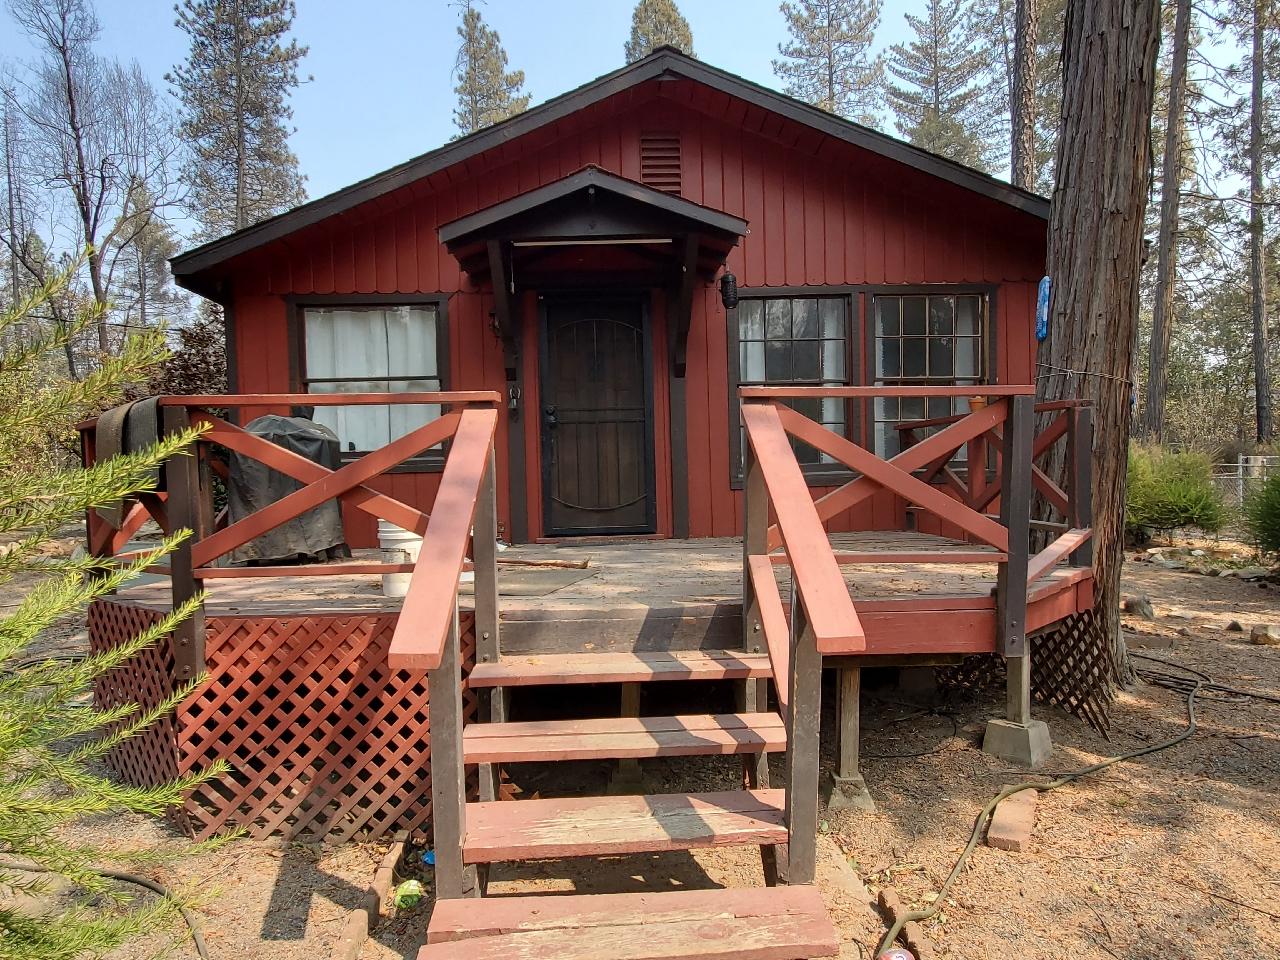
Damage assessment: no_damage